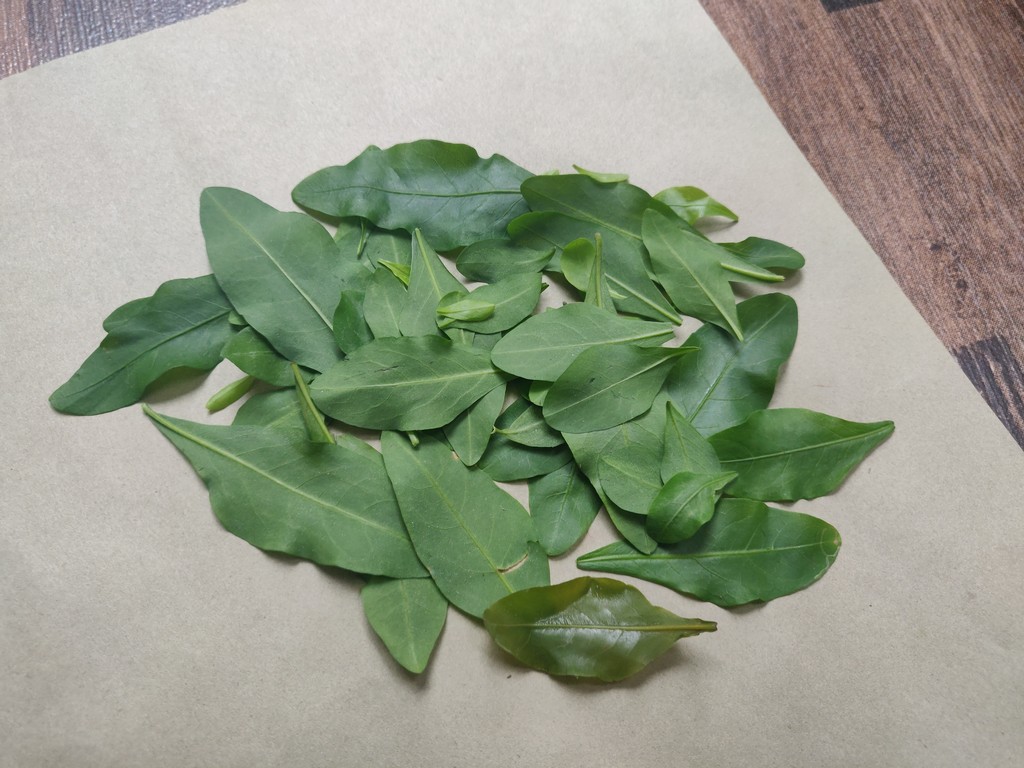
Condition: Healthy
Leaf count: multiple
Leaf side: unknown